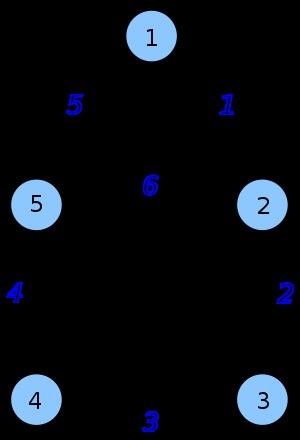
En mathématiques, et plus particulièrement en théorie des graphes, la matrice d'incidence d'un graphe est une matrice qui décrit le graphe en indiquant quels liens arrivent sur quels sommets.